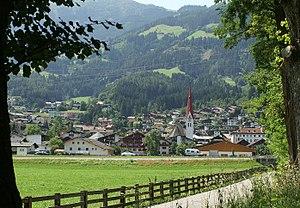
Fügen est une commune autrichienne du district de Schwaz dans le Tyrol.